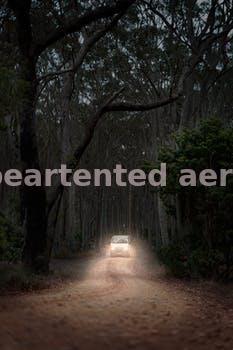
Label: Watermark